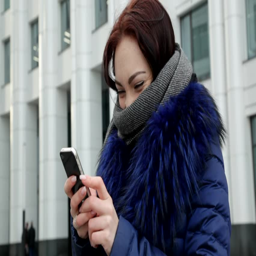
woman a phone in hand